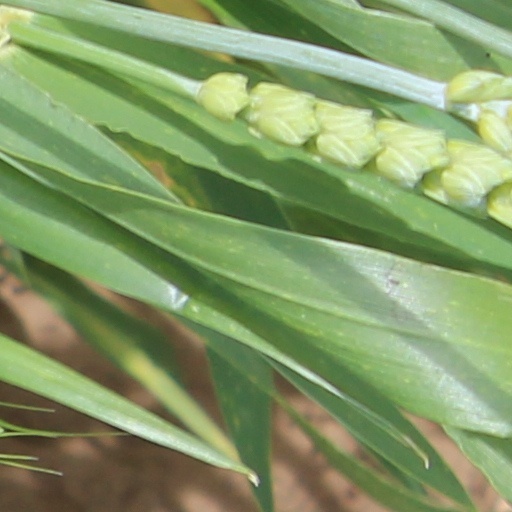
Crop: wheat